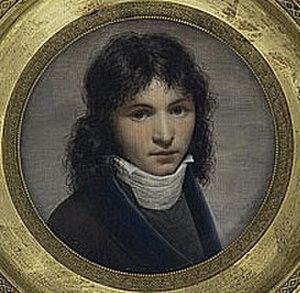
La famille Picquet est une famille bretonne originaire d'Ille-et-Vilaine, dont sont notamment issus un célèbre amiral de la Marine royale et un général chouan des guerres de la Révolution française.
L'expédition de Quiberon ou débarquement des émigrés à Quiberon est une opération militaire de contre-révolution qui commença le 23 juin 1795 et qui fut définitivement repoussée le 21 juillet 1795. Organisée par l'Angleterre afin de prêter main-forte à la Chouannerie et à l'armée catholique et royale en Vendée, elle devait soulever tout l'Ouest de la France afin de mettre fin à la Révolution française et permettre le retour de la monarchie. Mais son échec eut un grand retentissement et porta un coup funeste au parti royaliste.